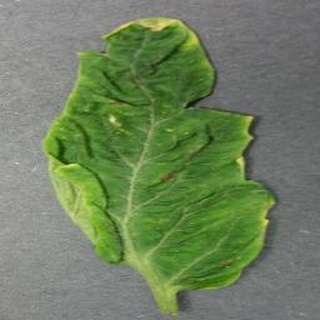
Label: tomato_yellow_leaf_curl_virus